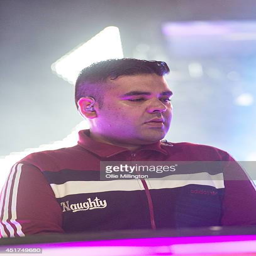
pop artist performs headlining the future stage